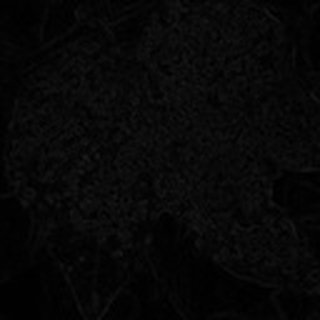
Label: cotton_powdery_mildew